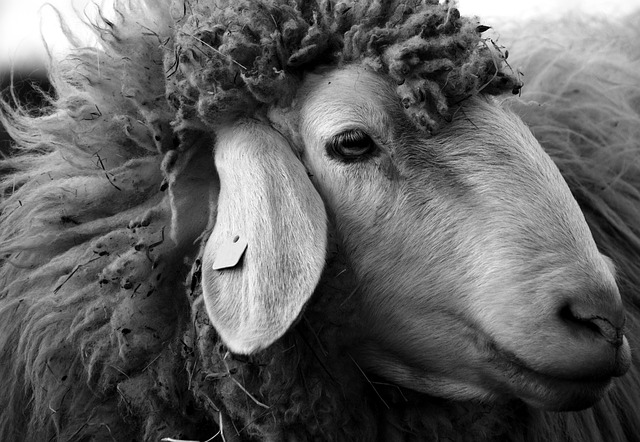
Label: pecora